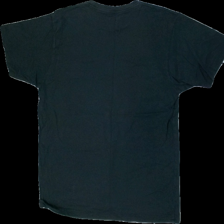
View: back
Type: T-shirt
Category: Men
Brand: Dressman
Colors: Blue
Material: 100% cotton
Cut: Regular, C-collar
Size: M
Season: All
Price range: 50-100
Recommended usage: Reuse
Comment: Washed out